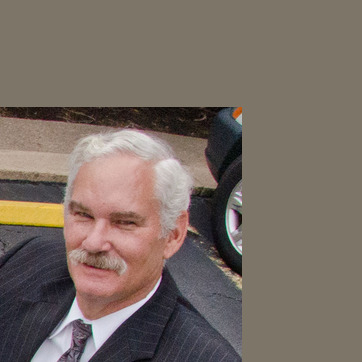
Material: hair